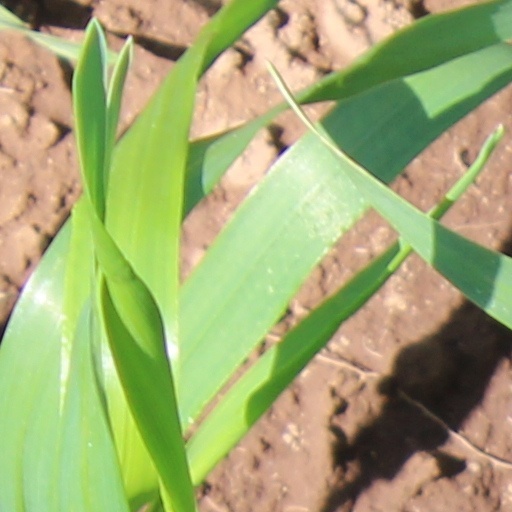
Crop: wheat